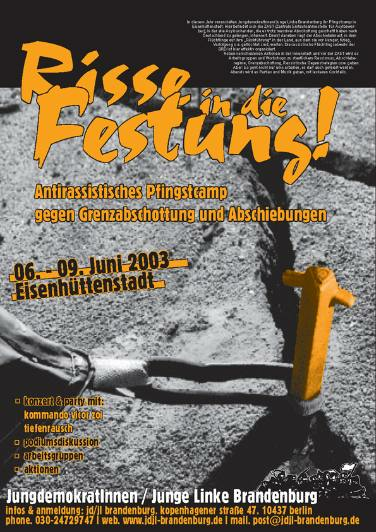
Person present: No